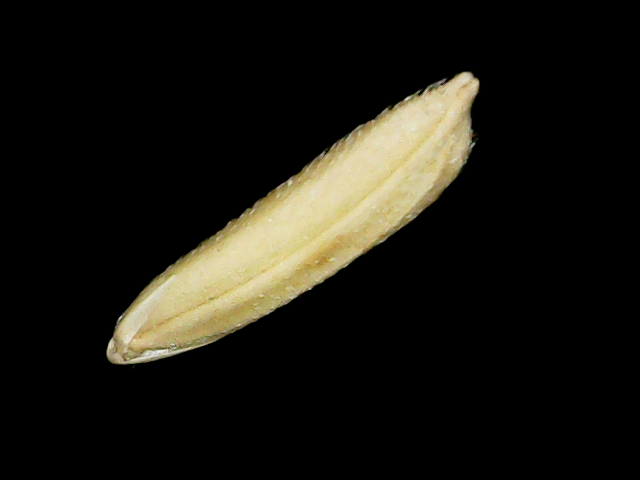
Rice variety: Binadhan26